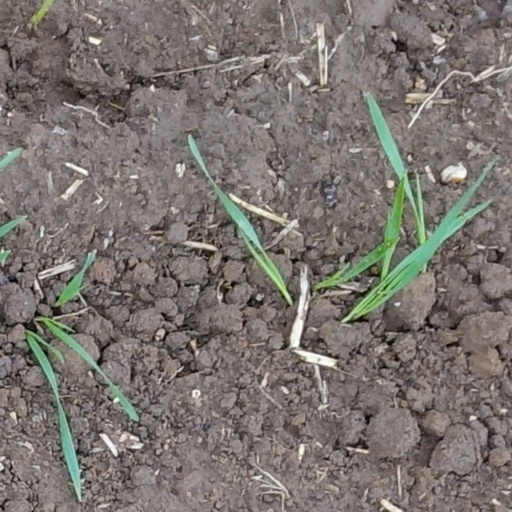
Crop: wheat